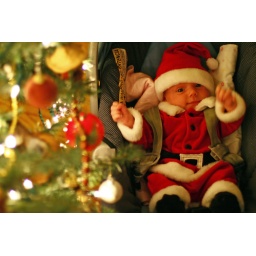
I kept the yellow hue here to capture the glow of the tree lights in the room. I really like the effect.